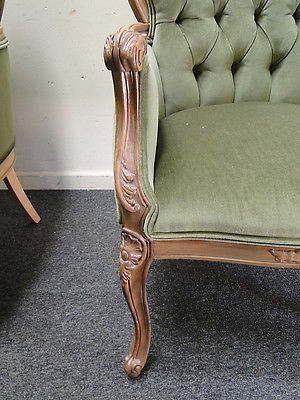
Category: chair